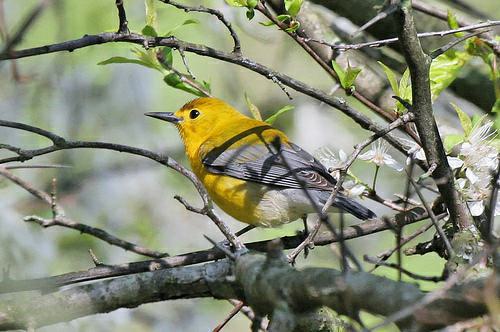
A photo of a prothonotary warbler